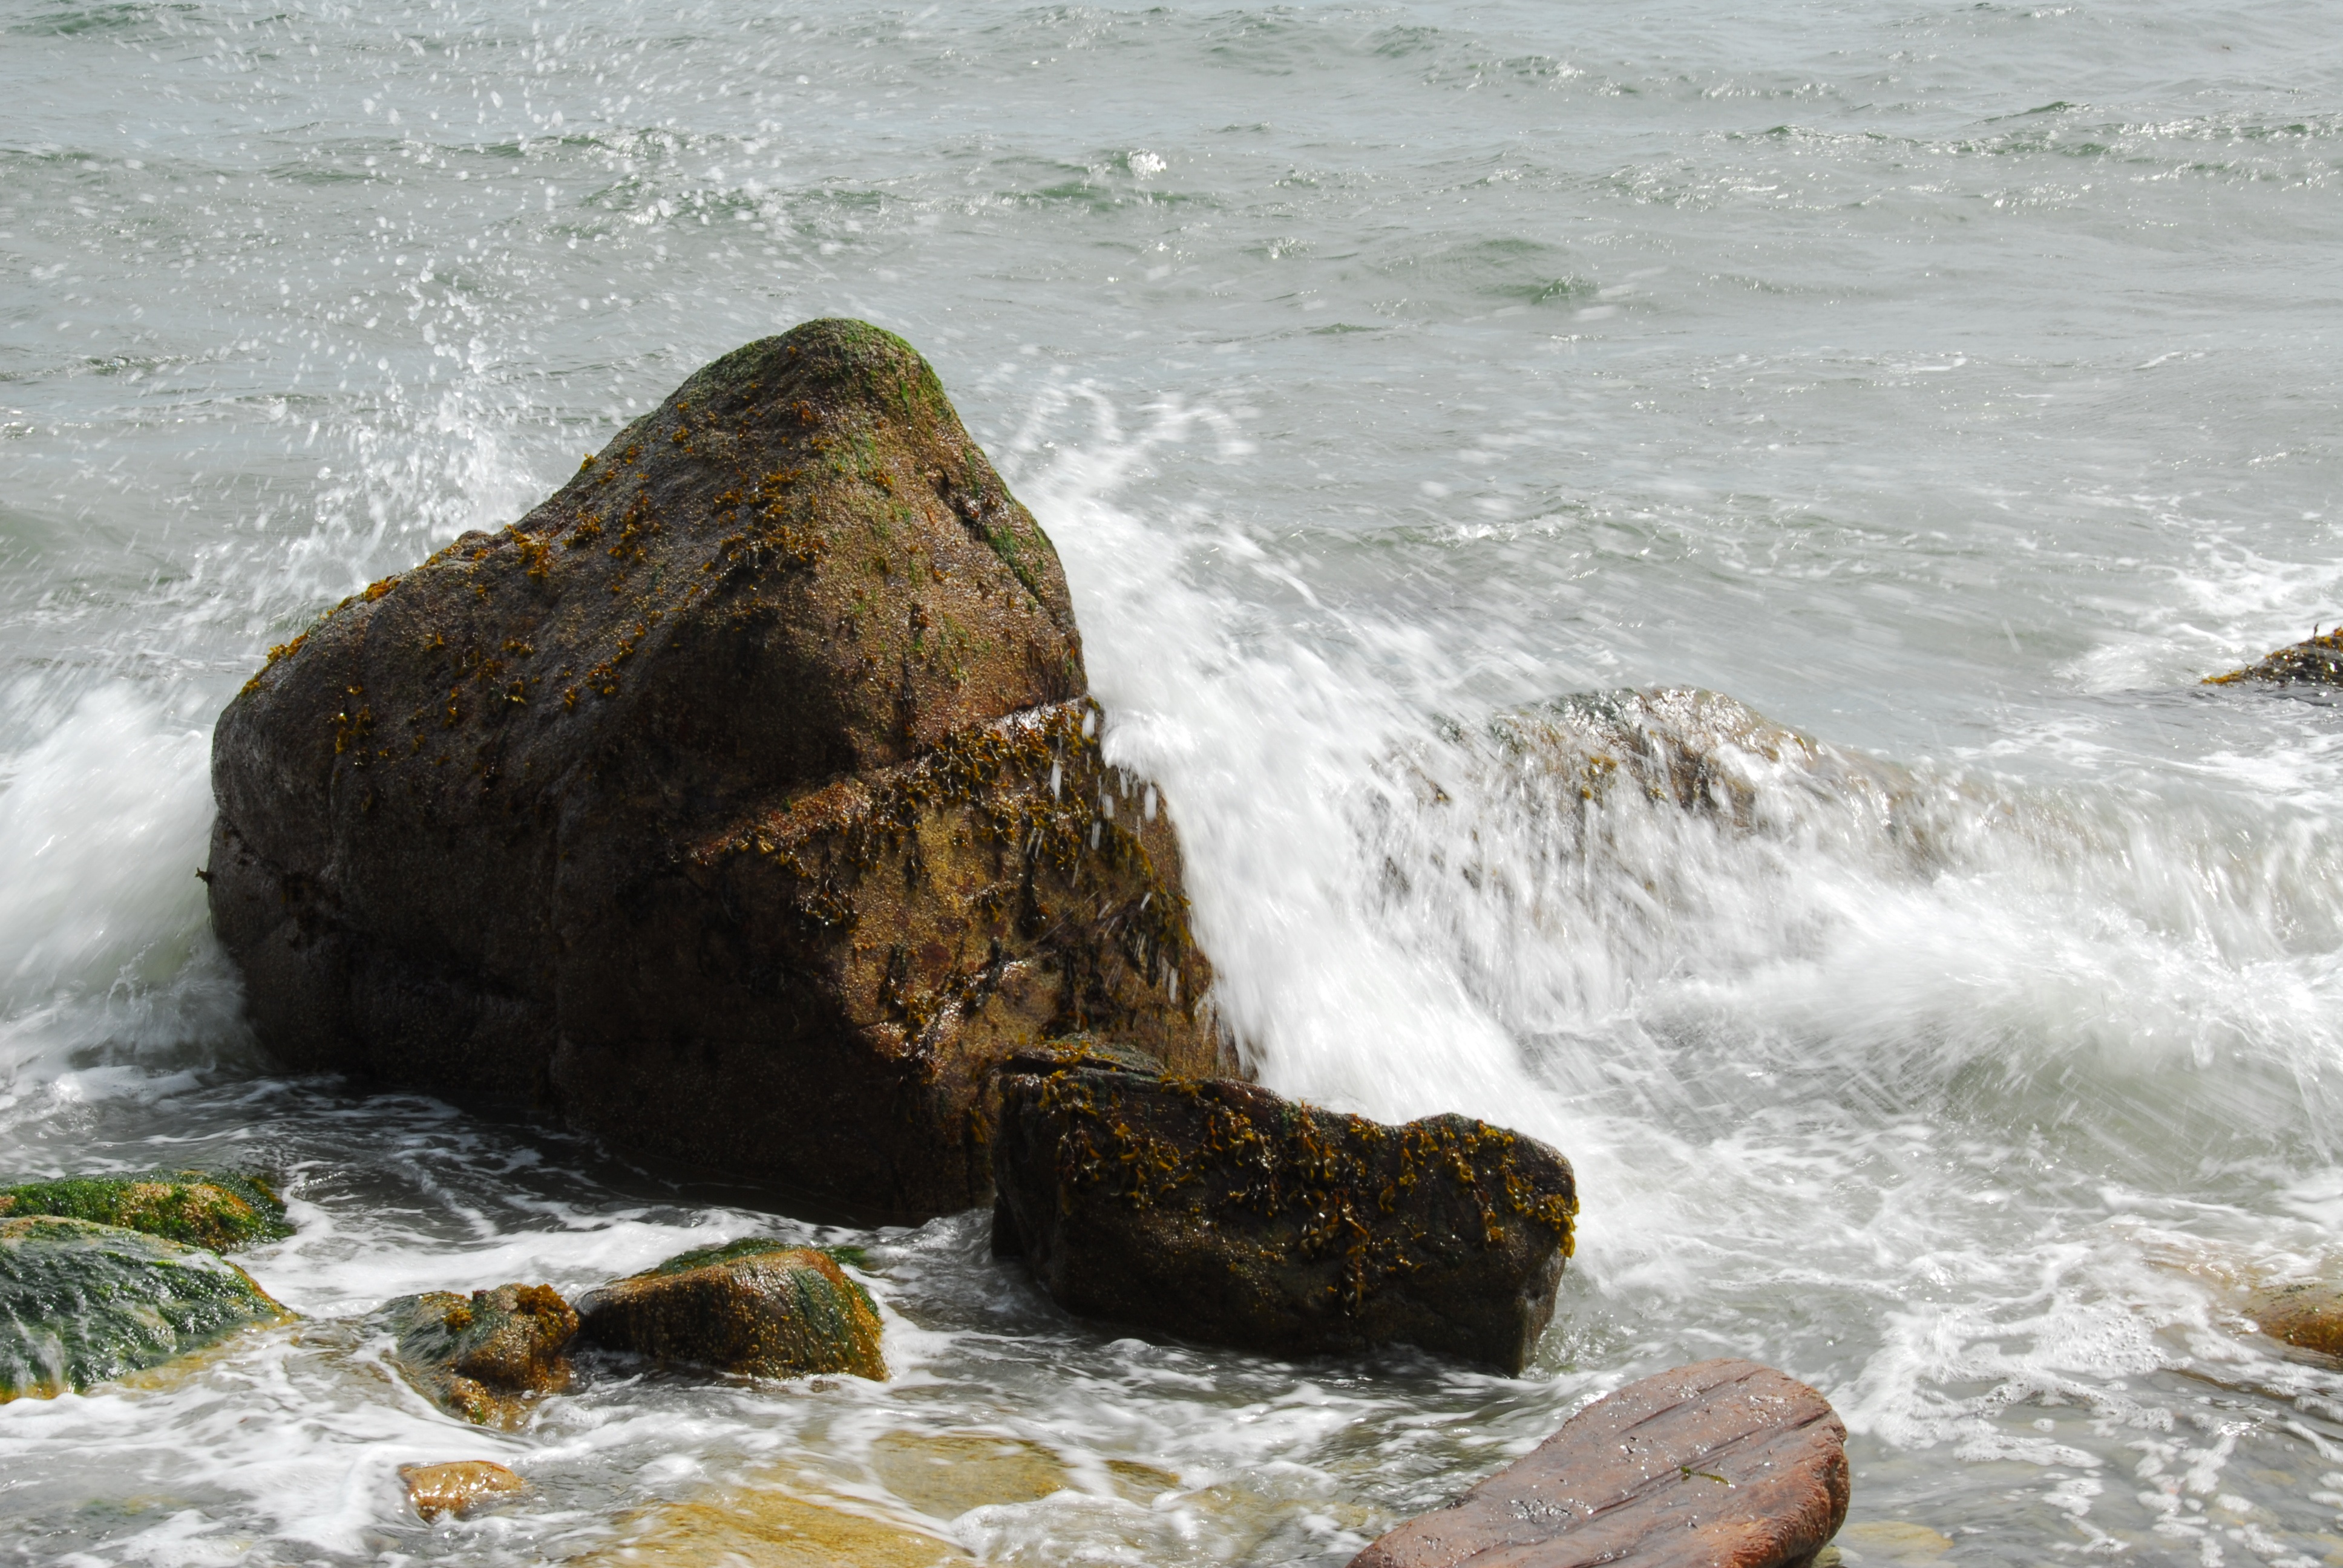
beach, sea, coast, water, rock, ocean, shore, wave, river, coastline, cliff, cove, bay, rapid, terrain, material, body of water, water feature, cape, landform, wind wave